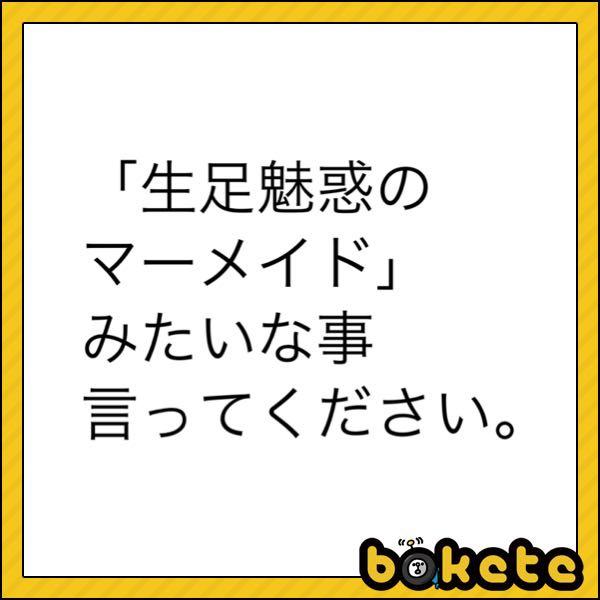
回答: 又貸し疑惑のマーメイド